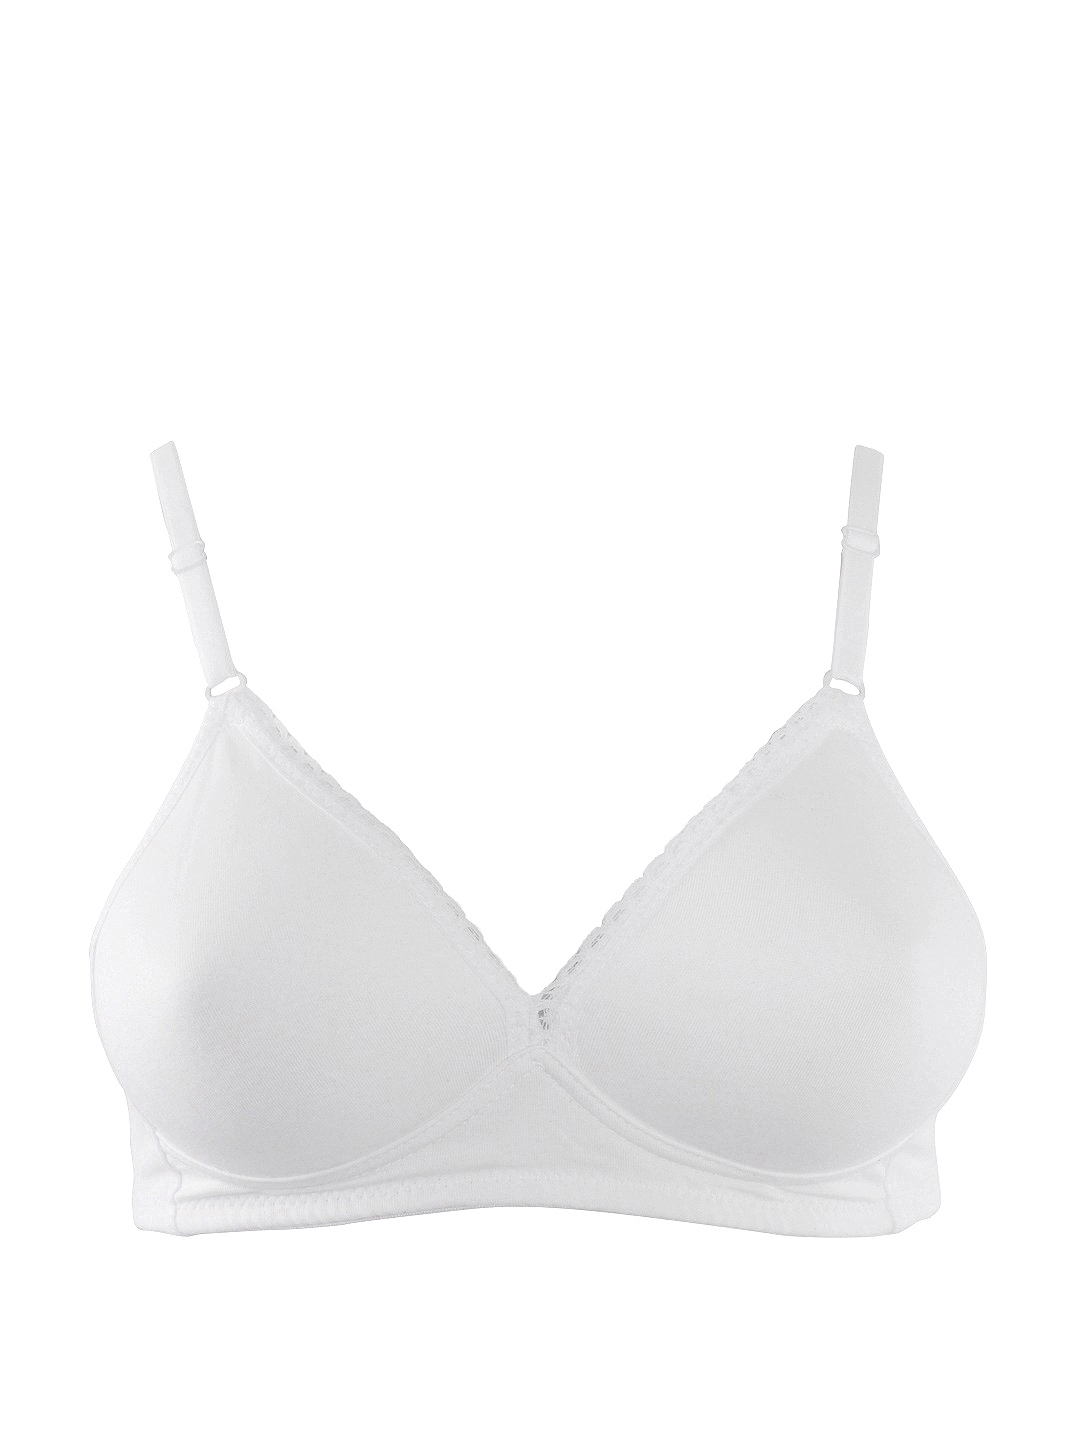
Lovable Women All Day Long White Bra
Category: Apparel / Innerwear / Bra
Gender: Women
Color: White
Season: Summer 2014
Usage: Casual